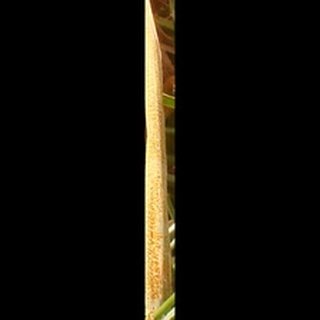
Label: wheat_brown_rust